Madame Nhu

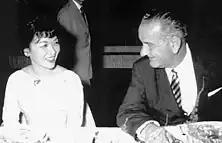
Madame Nhu, wearing her signature "áo dài", and then-Vice President Lyndon B. Johnson in May 1961.

Lệ Xuân's education at the Lycée Albert Sarraut, a prestigious French school in Hanoi, was entirely in French, and she remembered as a schoolgirl learning about French history but nothing about Vietnamese history, and of singing songs about the landscapes of France, observing later the purpose of her education was to eradicate any sense of a Vietnamese identity, and to make her into a proper young Frenchwoman. The purpose of French educational policies in Vietnam was always in reference to France's self-proclaimed ("civilizing mission") to make all Vietnamese into "Frenchmen with yellow skin," and thus French teachers tried to stamp out any sense of a Vietnamese identity in their students. The message French teachers taught their students was that to be French was to be "civilized" and to be Vietnamese was to be "uncivilized." She then dropped out of Lycée Albert Sarraut.